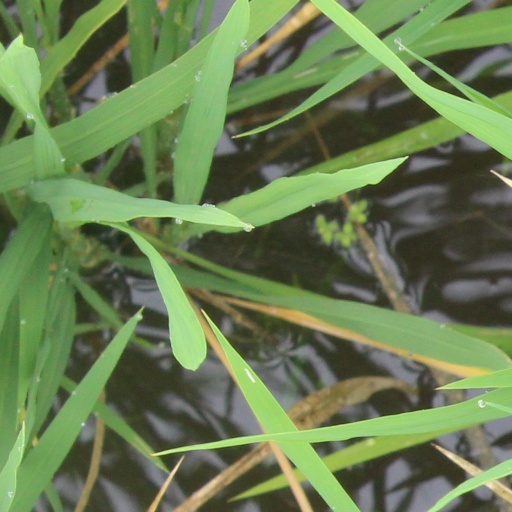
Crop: rice